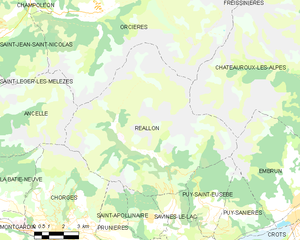
Carte des communes françaises: Réallon